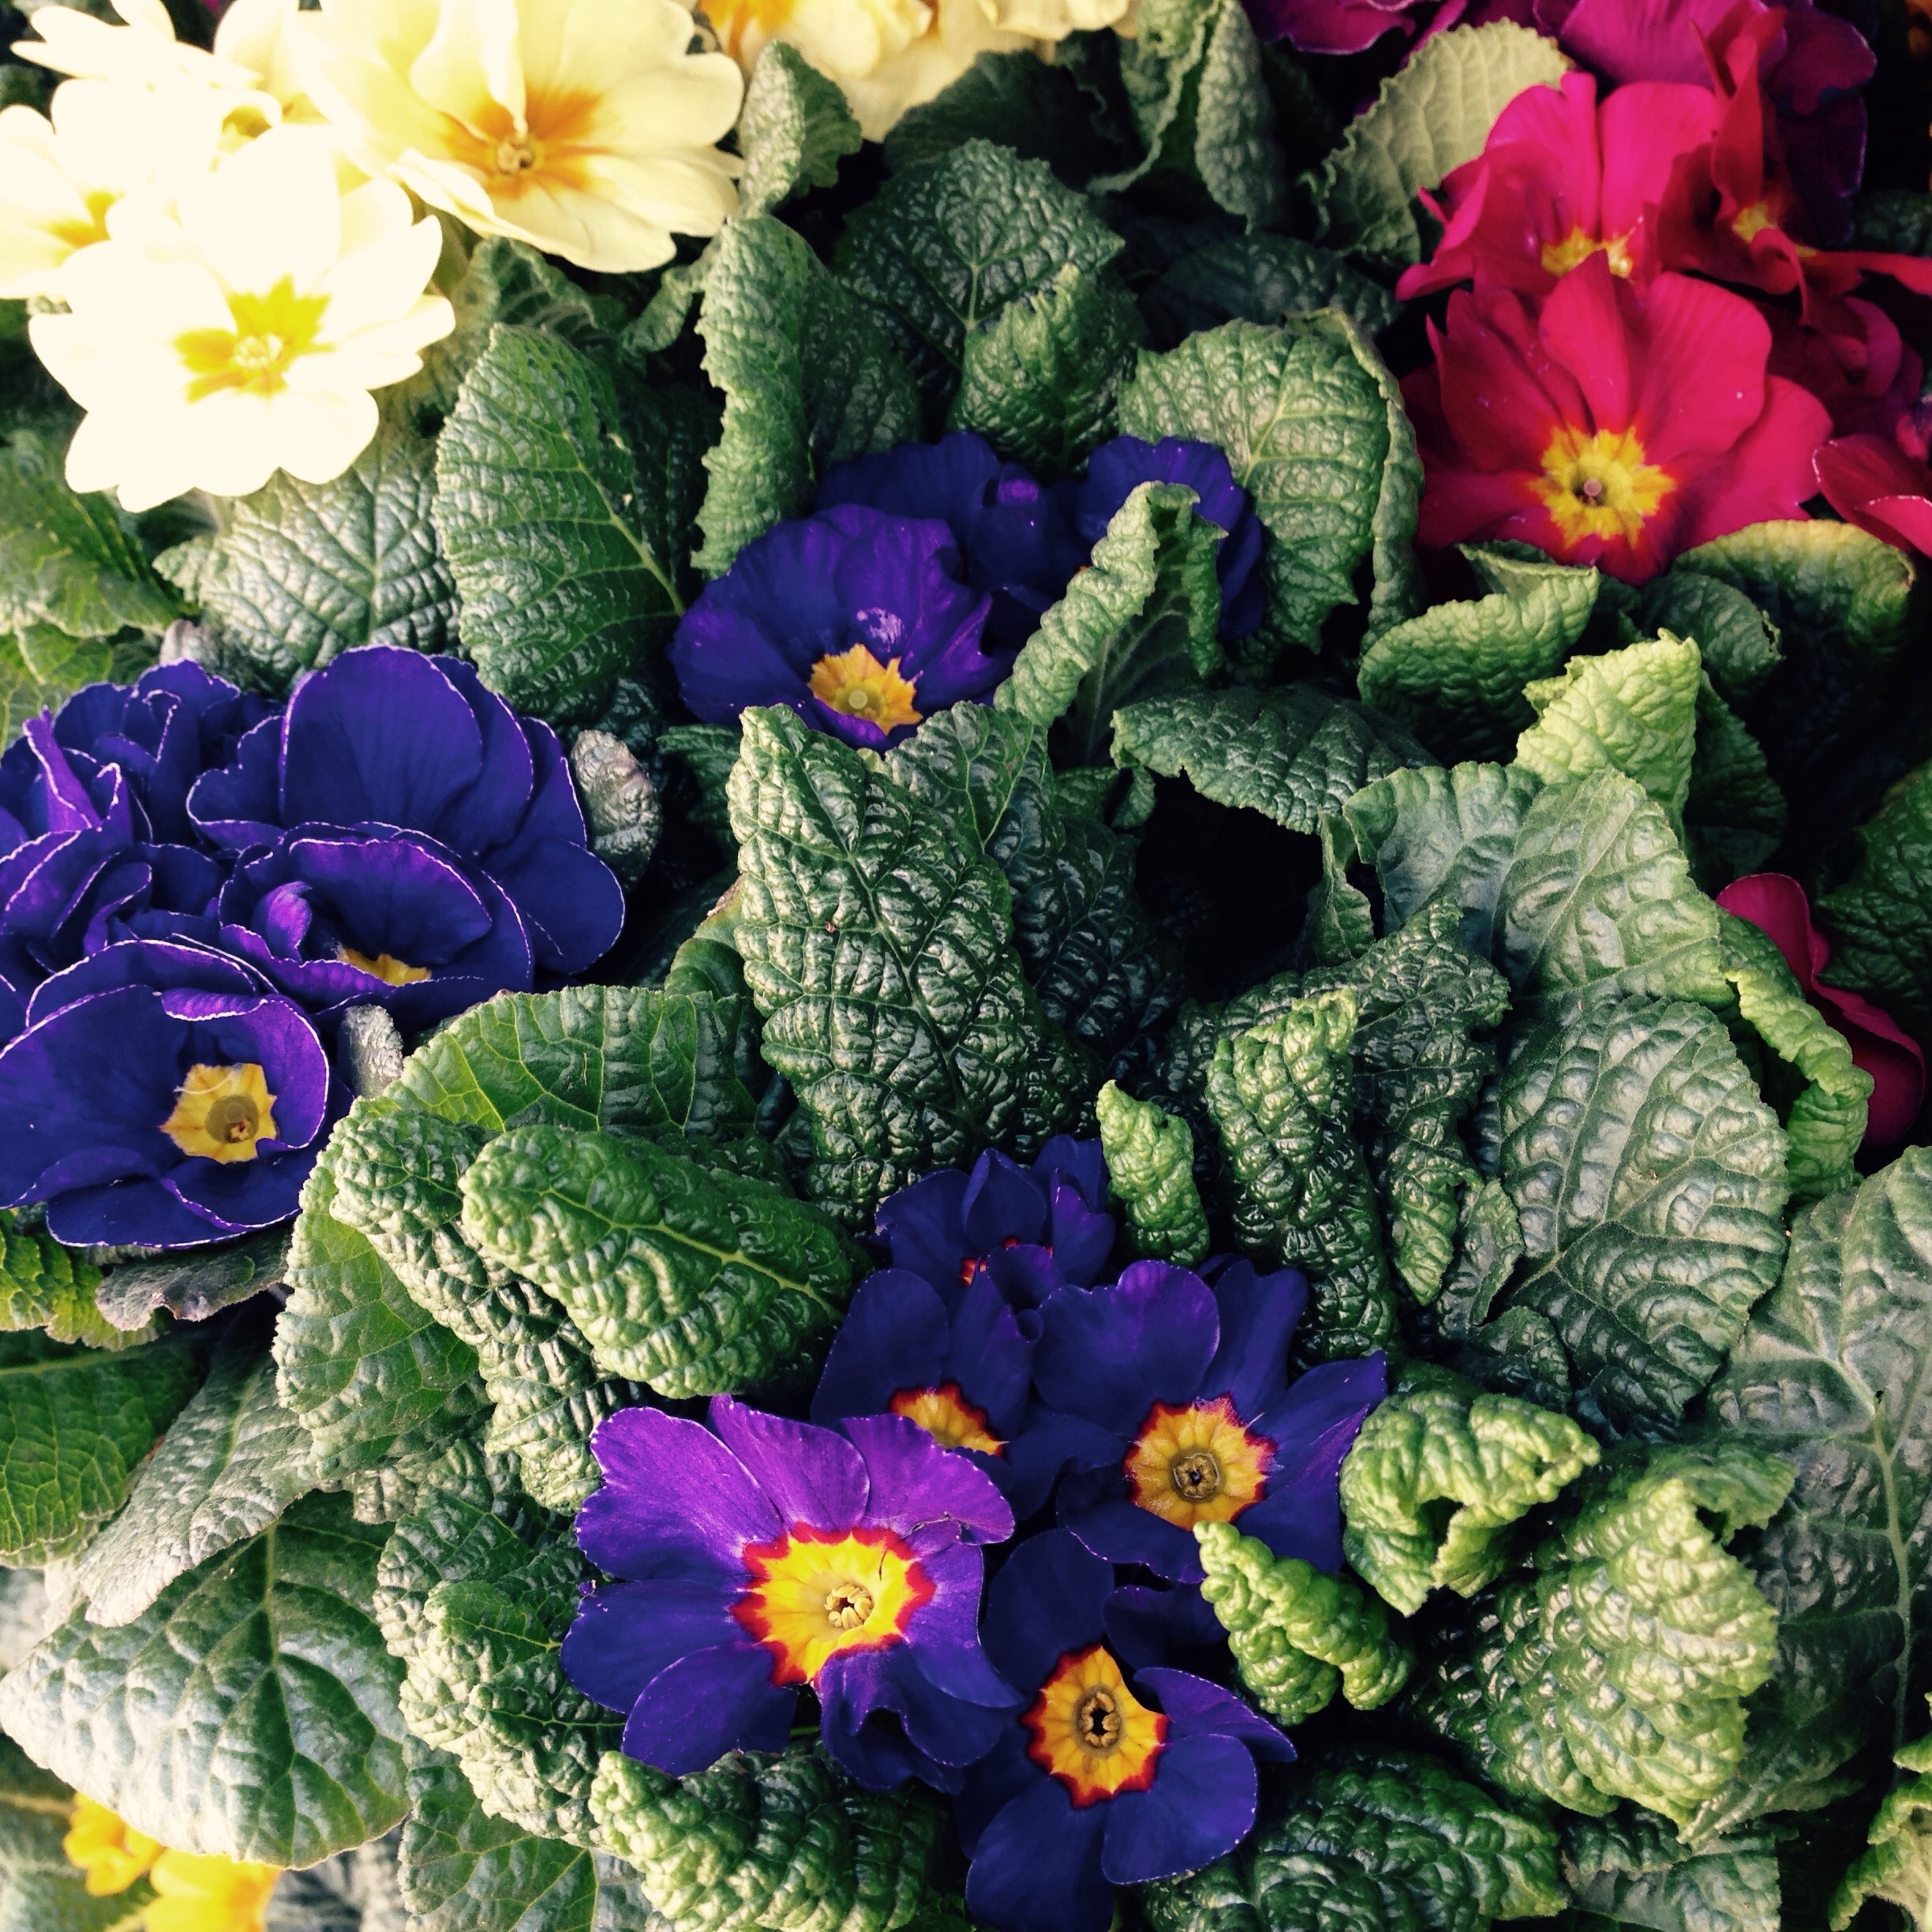
plant, flower, petal, spring, yellow, flora, flowers, easter, floristry, viola, primula, cowslip, pansy, flowering plant, herbaceous plant, annual plant, land plant, violet family